The Shape of Things to Come

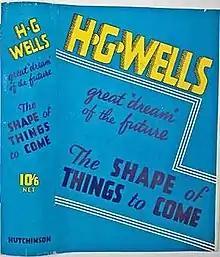
First edition dust jacket

The Shape of Things to Come is a science fiction novel written by the British writer H. G. Wells published in 1933. It takes the form of a future history that ends in 2106.